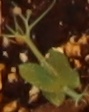
Label: Field Pea